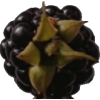
Label: blackberry